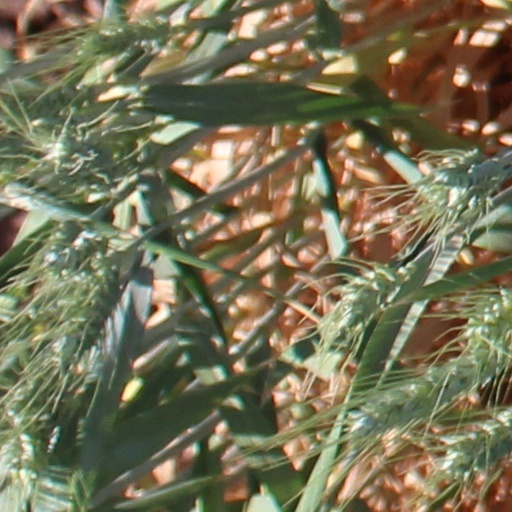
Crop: wheat